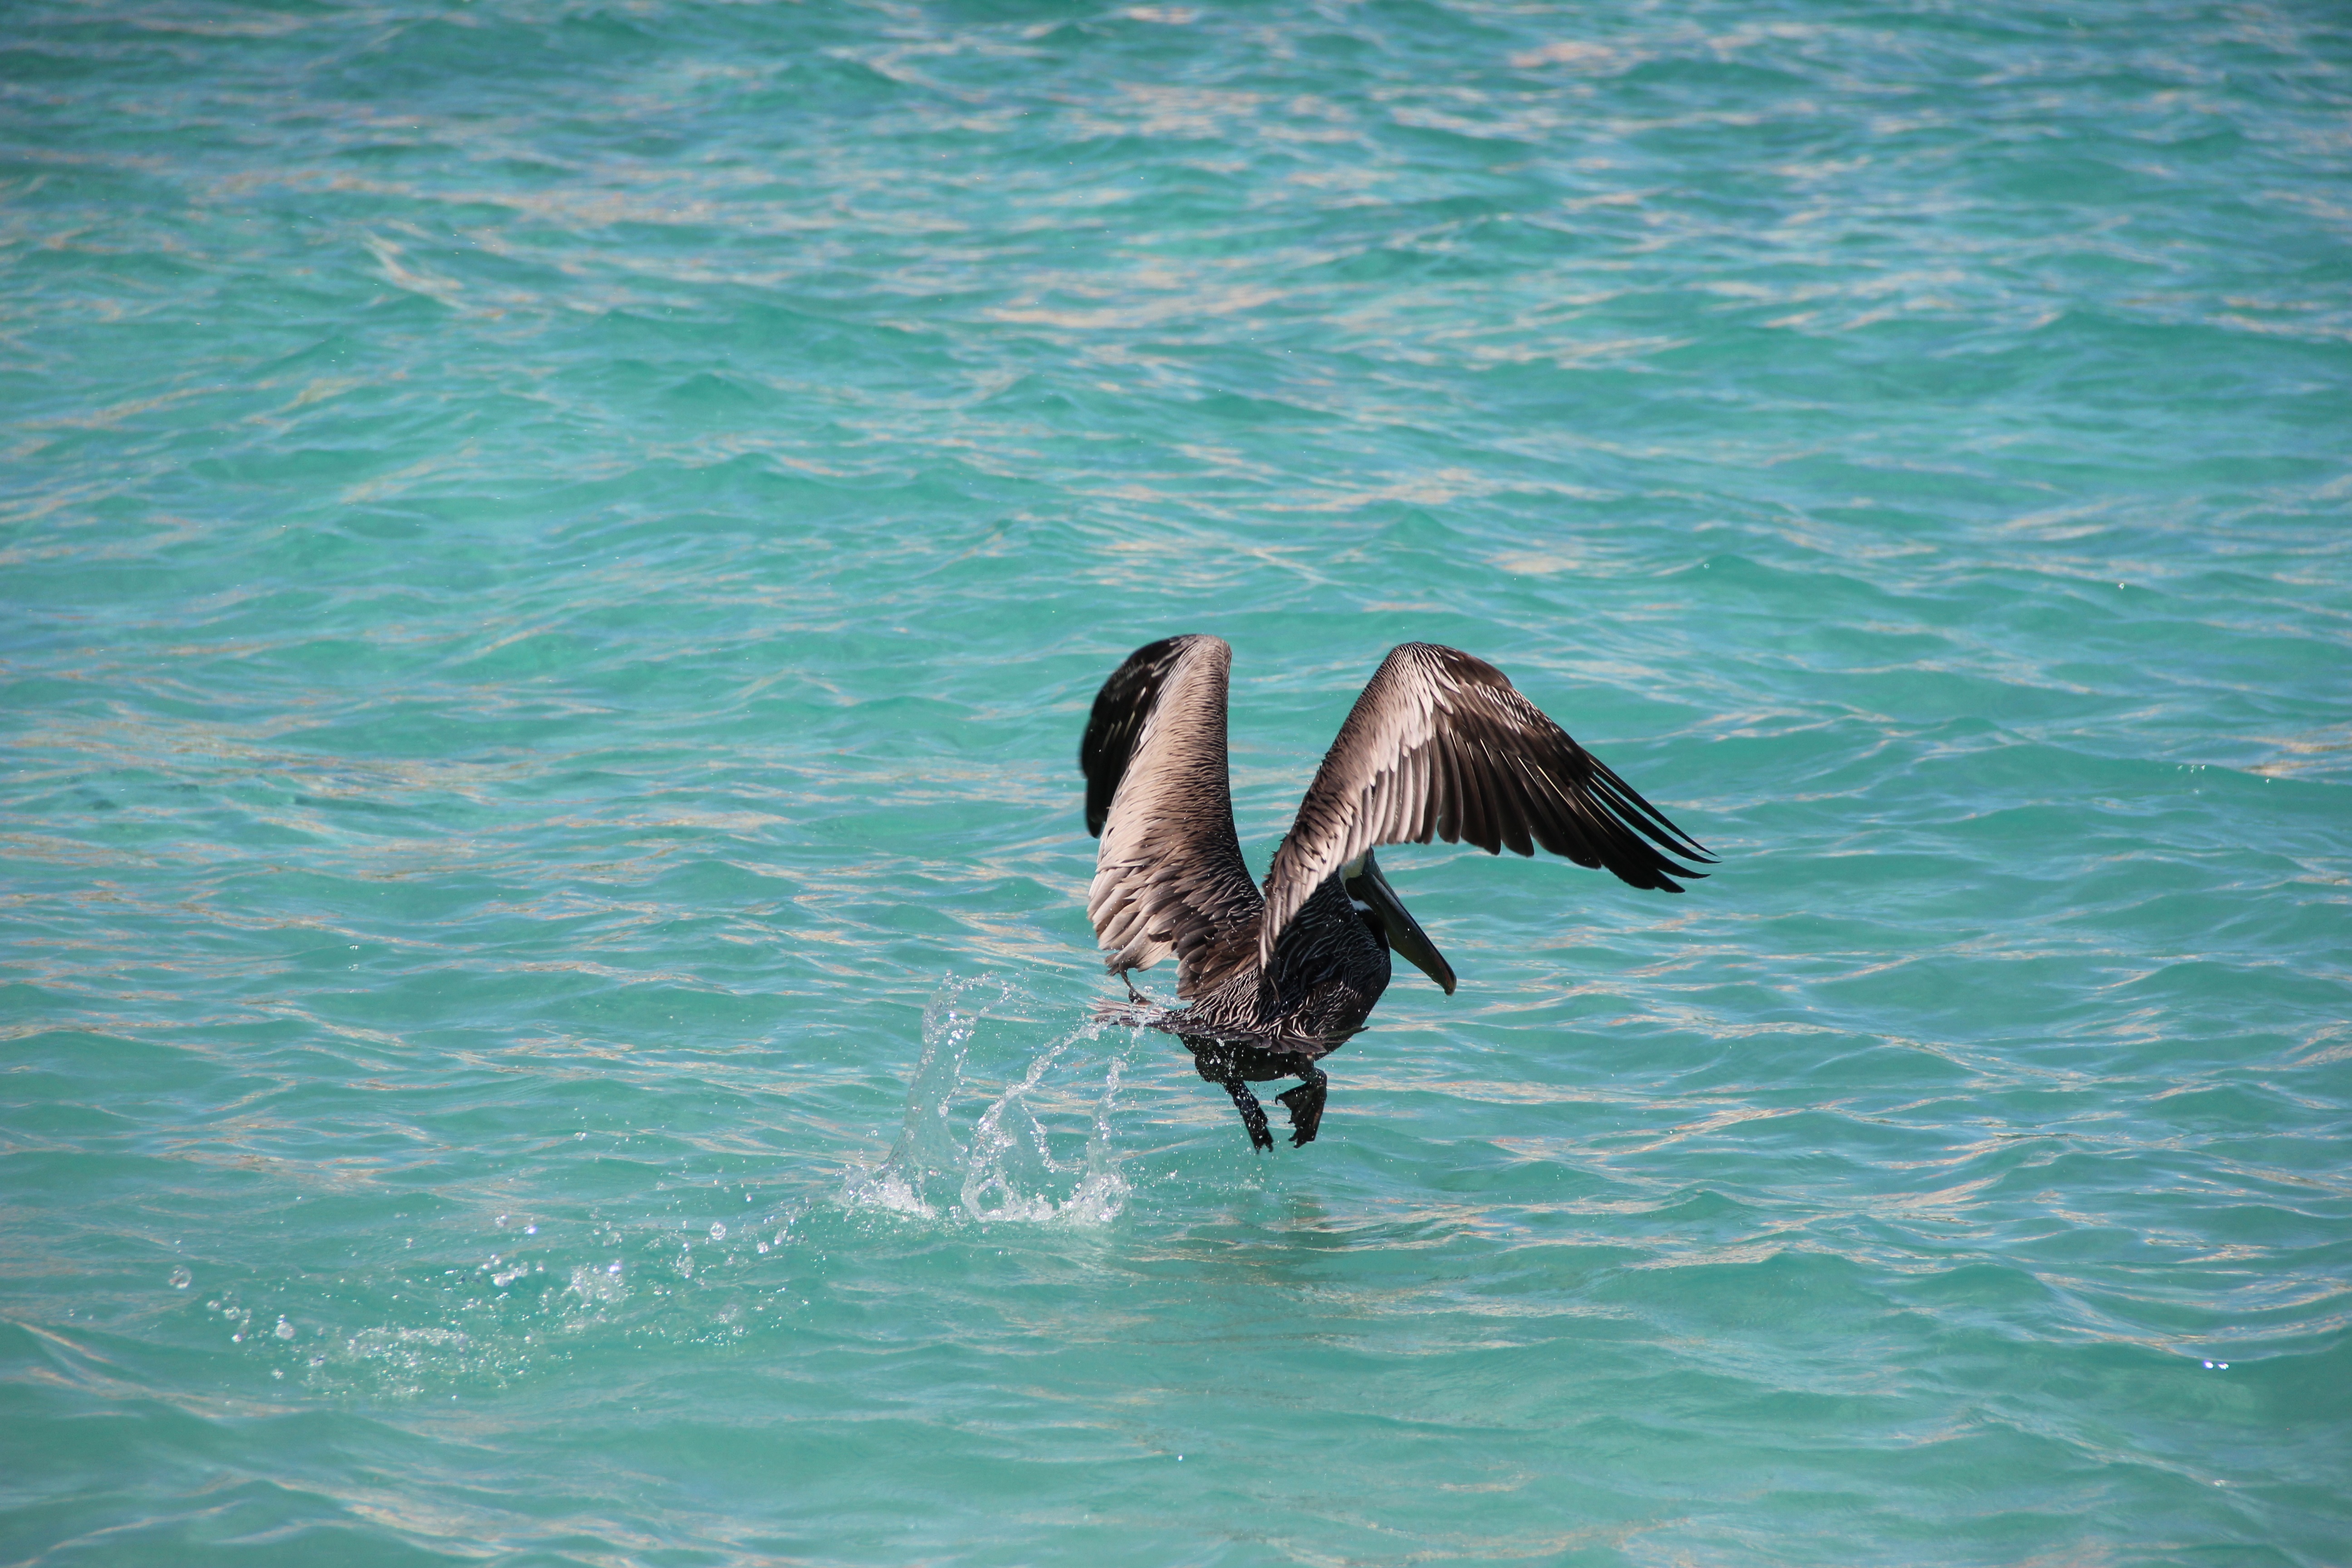
sea, water, ocean, bird, wing, wave, flight, start, duck, vertebrate, pelikan, water bird, undress, take off, drive off, ducks geese and swans